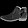
Label: Ankle boot